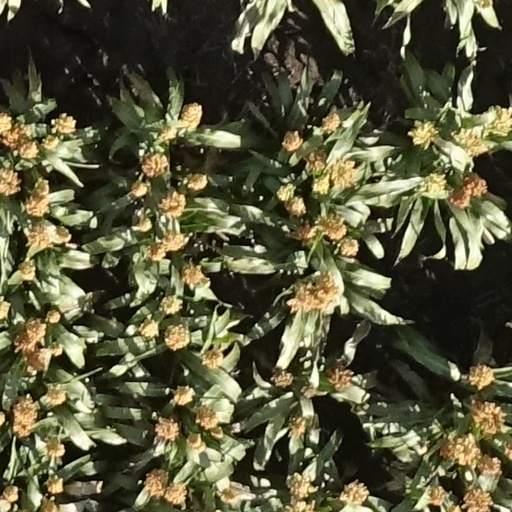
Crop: sorghum